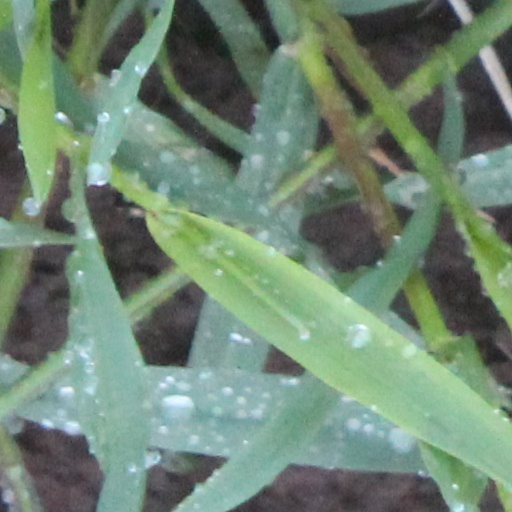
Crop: wheat